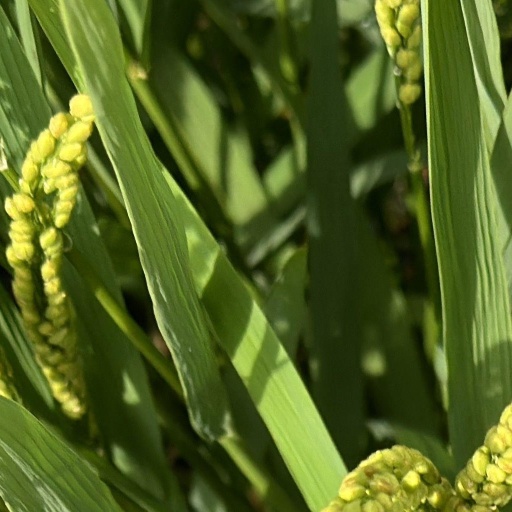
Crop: rice